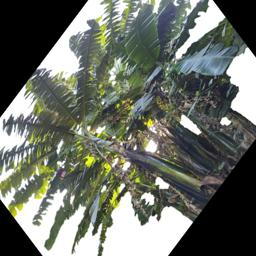
Label: BHIMKOL